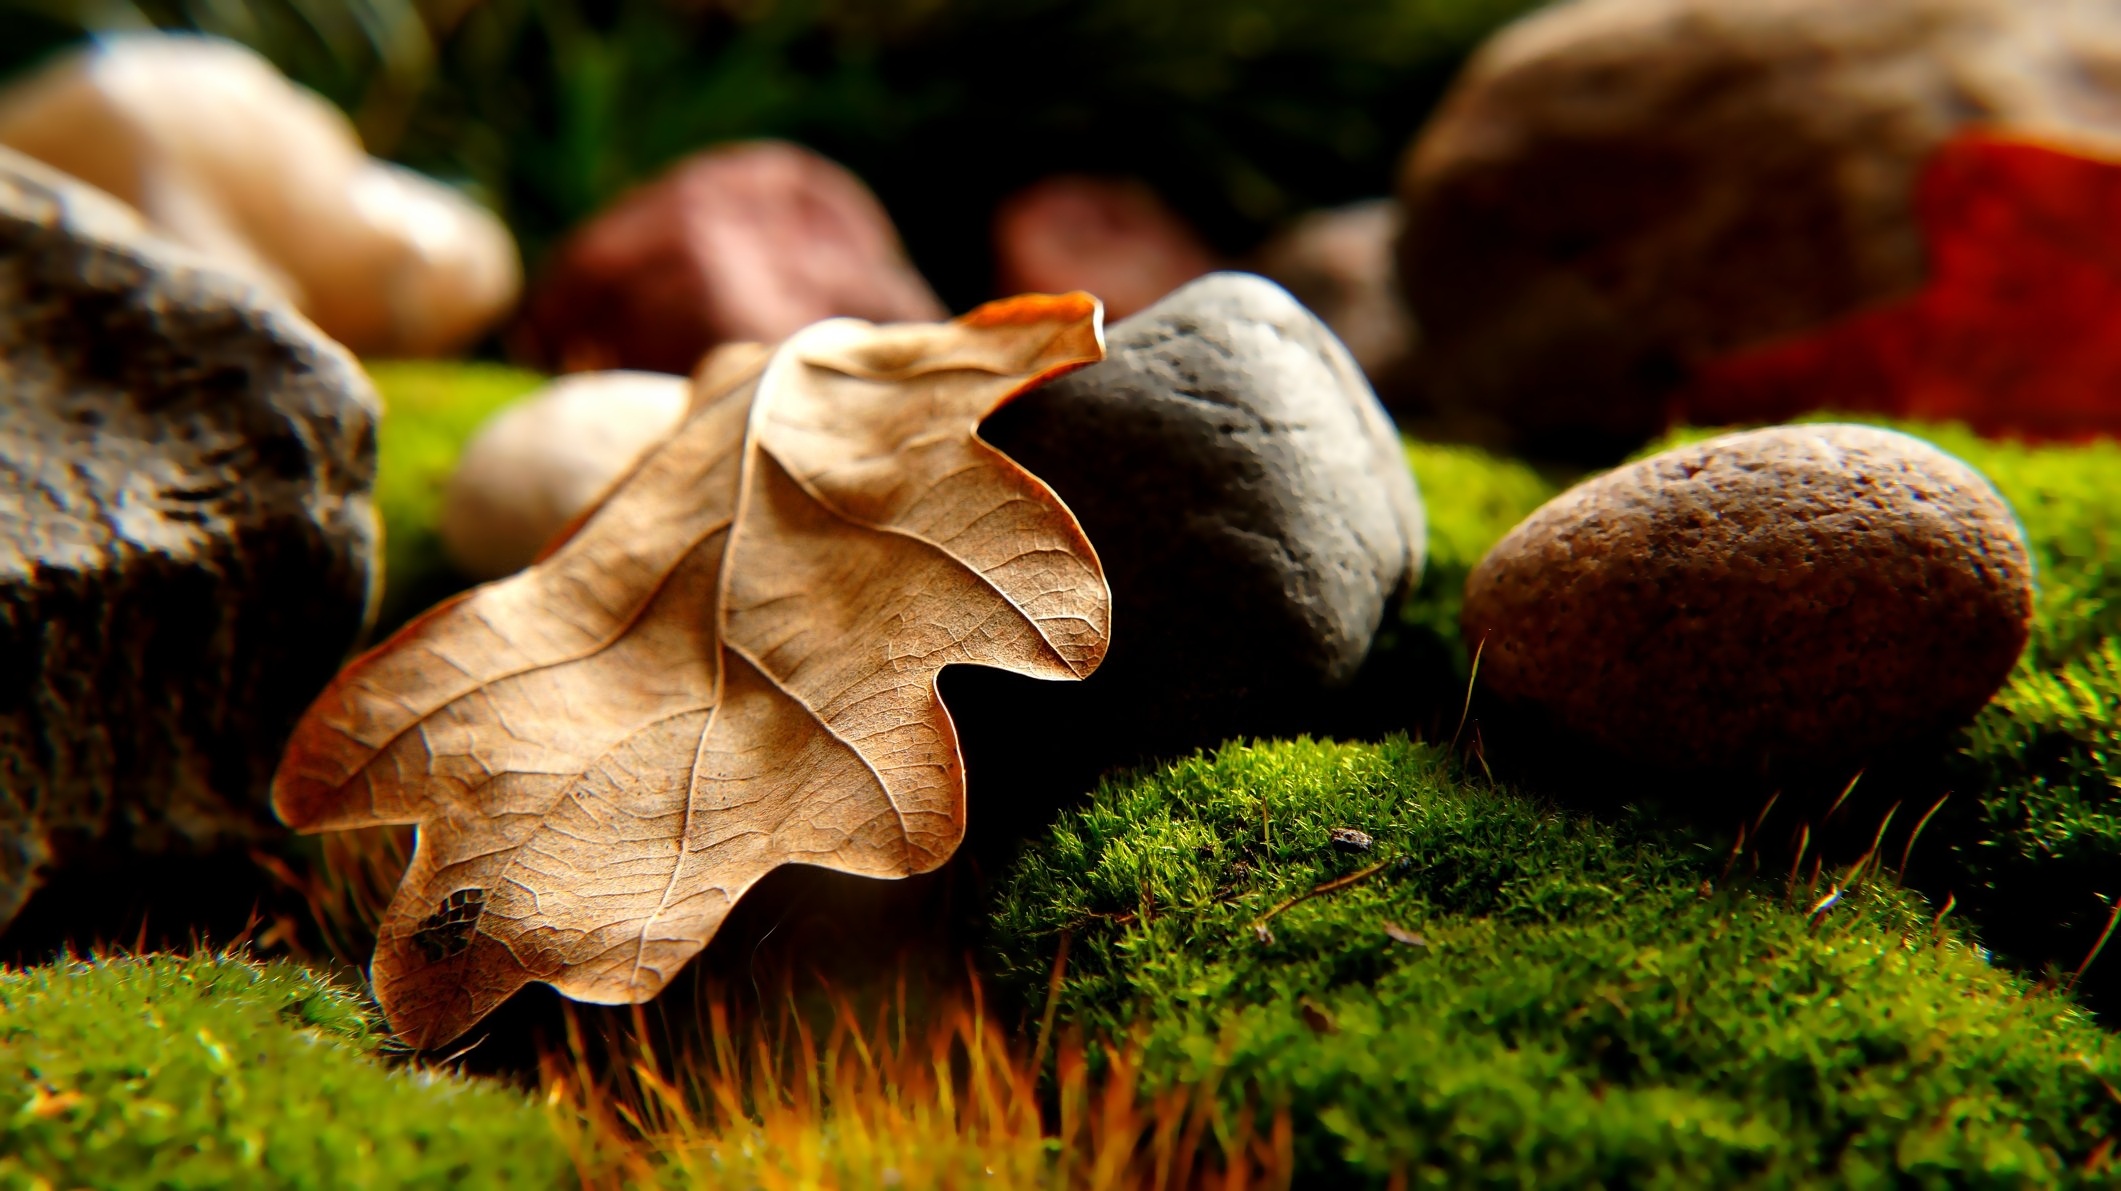
tree, nature, forest, grass, rock, plant, leaf, flower, moss, dry, green, macro, autumn, soil, botany, mushroom, flora, season, fungus, woodland, macro photography, the stones, edible mushroom